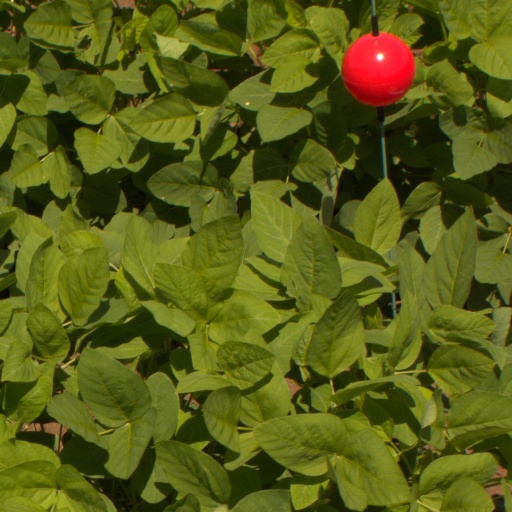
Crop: soybean